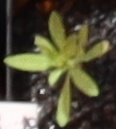
Label: Kochia